Romeo and Juliet

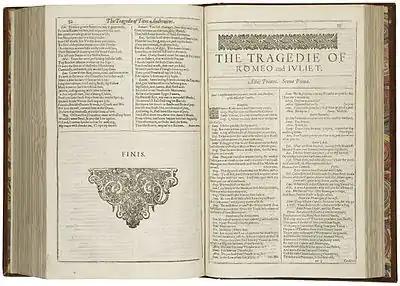
The title page from the First Folio, printed in 1623

The superior Q2 called the play "The Most Excellent and Lamentable Tragedie of Romeo and Juliet". It was printed in 1599 by Thomas Creede and published by Cuthbert Burby. Q2 is about 800 lines longer than Q1. Its title page describes it as "Newly corrected, augmented and amended". Scholars believe that Q2 was based on Shakespeare's pre-performance draft (called his foul papers) since there are textual oddities such as variable tags for characters and "false starts" for speeches that were presumably struck through by the author but erroneously preserved by the typesetter. It is a much more complete and reliable text and was reprinted in 1609 (Q3), 1622 (Q4) and 1637 (Q5). In effect, all later Quartos and Folios of "Romeo and Juliet" are based on Q2, as are all modern editions since editors believe that any deviations from Q2 in the later editions (whether good or bad) are likely to have arisen from editors or compositors, not from Shakespeare.